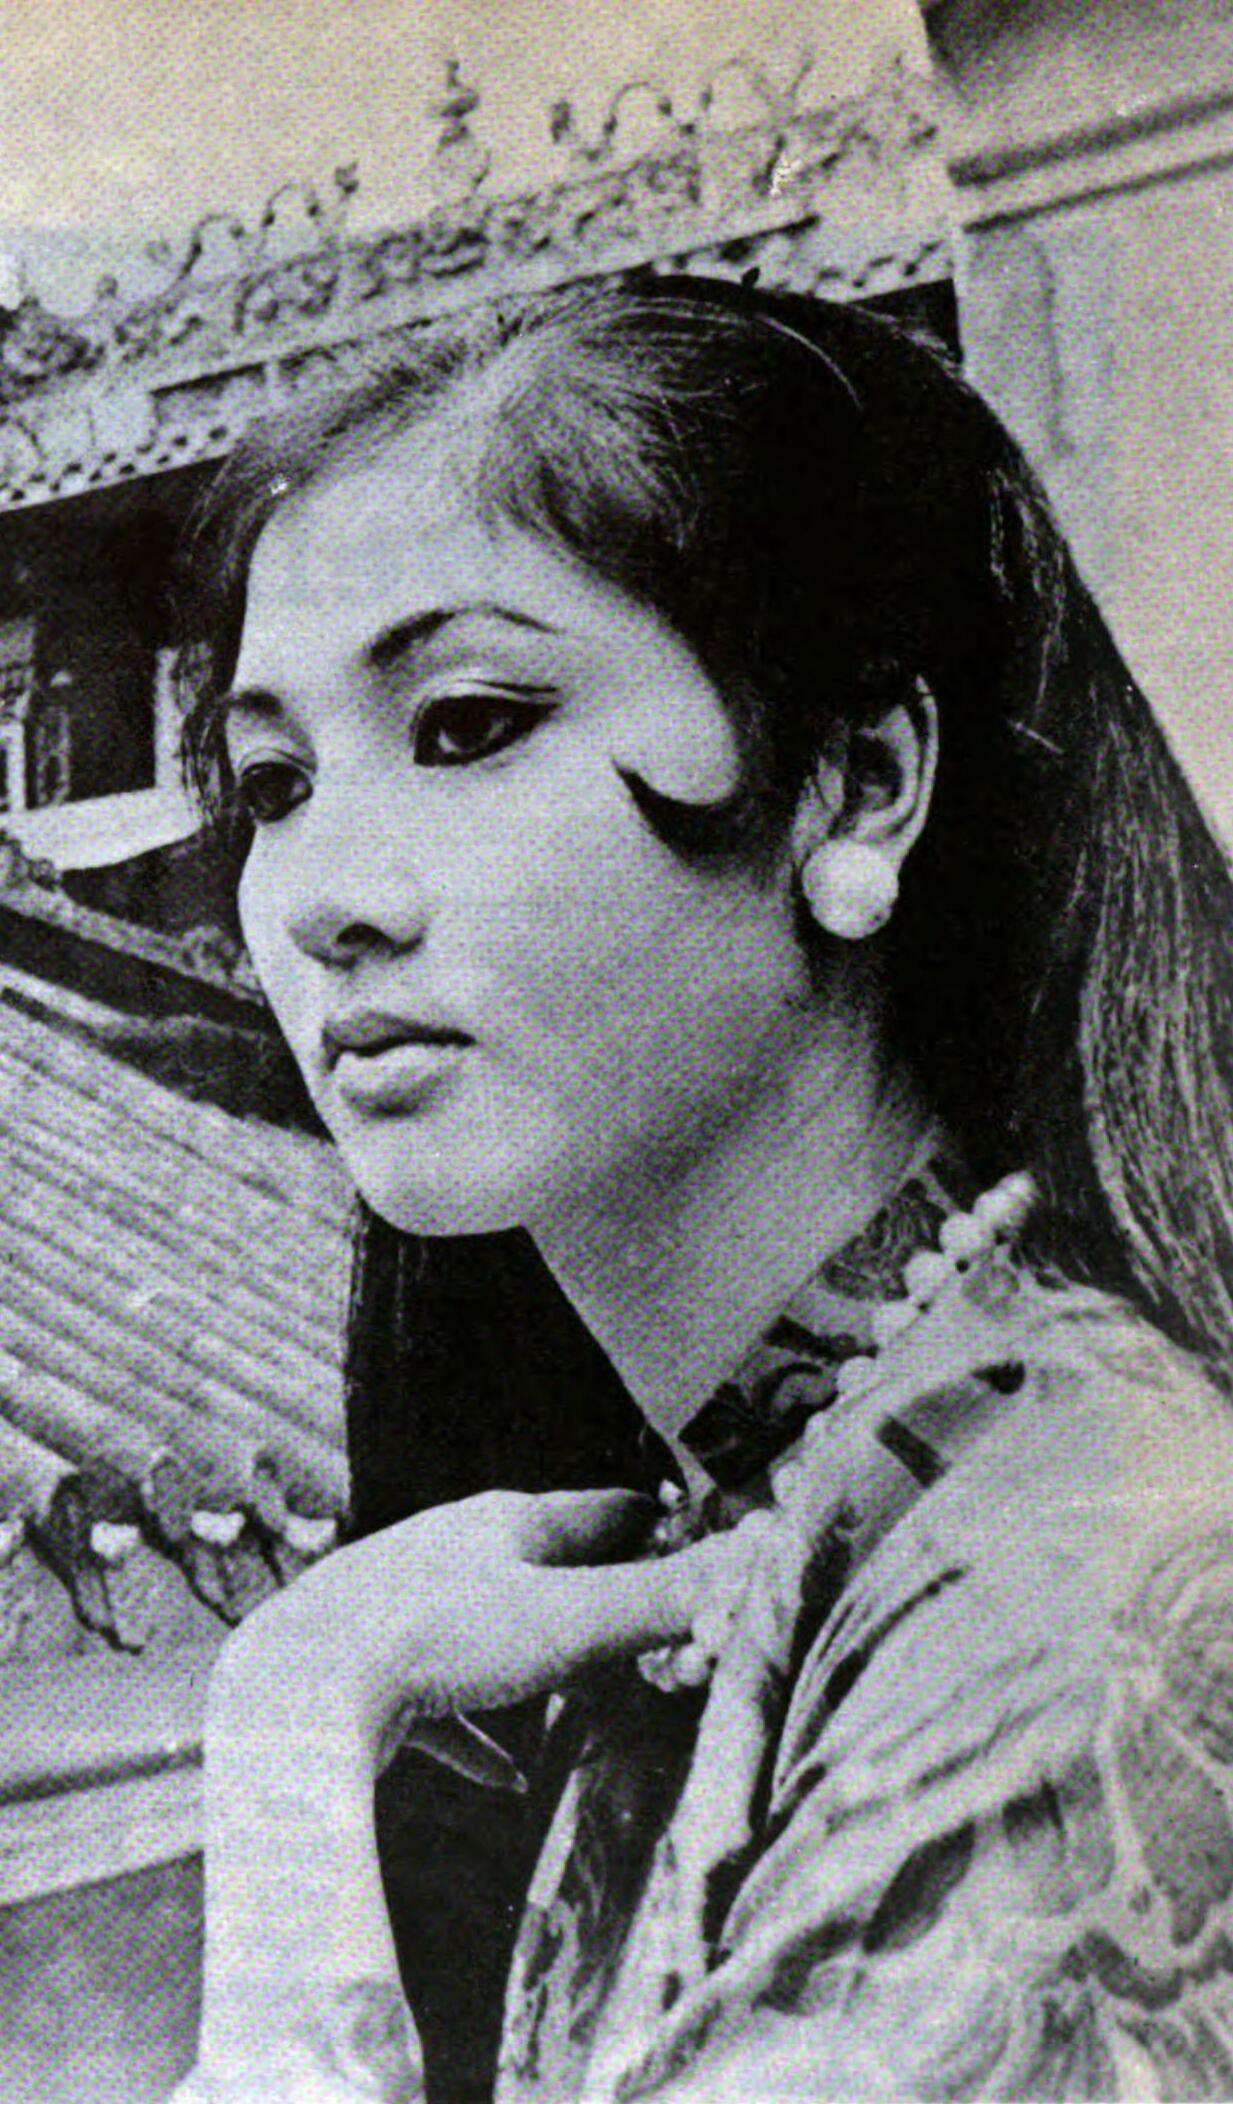
เถิม ทวี้ หั่ง

| name = เถิม ทวี้ หั่ง (Thẩm Thúy Hằng)
| image = Famed beauty and movie star Thẩm Thúy Hằng.jpg
| birthname = เหงียน กีม ฝุ่ง
| birthdate = 6 ตุลาคม ค.ศ. 1939
| location = ไฮฟอง, ประเทศเวียดนาม
| spouse = เหงียน ซวน วั้ญ (Nguyễn Xuân Oánh)
| othername = เหงียน กีม ฝุ่ง
| occupation = นักแสดง
| yearsactive = (1958- 1980)
| notable role = เหงื่อย แด็ป บิ่ญ เซือง (Người Đẹp Bình Dương)
| เครื่องดนตรี =
| ค่าย =
| ส่วนเกี่ยวข้อง =
| ตุ๊กตาทอง =
| สุพรรณหงส์ =
| ชมรมวิจารณ์บันเทิง =
| โทรทัศน์ทองคำ =
| imdb_id = 0862296
เถิม ทวี้ หั่ง () เป็นนักแสดงชาวเวียดนาม มีผลงานตั้งแต่ช่วงปลายทศวรรษ 1950 ถึงปลายทศวรรษ 1970 เธอเล่นภาพยนตร์มากมาย ซึ่งก็มีภาพยนตร์เวียดนามที่ร่วมหุ้นกับต่างชาติด้วย
== ประวัติ ==
เถิม ทวี้ หั่ง หรือชื่อจริงว่า เหงียน กีม ฝุ่ง เกิดเมื่อปี 1939 (พ.ศ. 2482) ที่เมืองไฮฟอง (Hải Phòng) แต่ย้ายถิ่นตามครอบครัวมาอยู่ที่จังหวัดอานซาง (An Giang) ทางตอนใต้ของเวียดนาม พออายุได้ 16 ปีไปสมัครเป็นนักแสดงของ บริษัทภาพยนตร์ หมี เวิน โดยที่พ่อแม่ของเธอไม่ทราบ และเธอก็ได้รับการคัดเลือกจากผู้ที่เข้ามาสมัครถึง 2,000 คน เจ้าของบริษัทภาพยนตร์ หมี เวิน (Mỹ Vân) ก็ได้ตั้งชื่อเพื่อใช้ในการแสดงให้เธอว่า เถิม ทวี้ หั่ง (Thẩm Thúy Hằng) มีผลงานการแสดงเรื่องแรก ในปี 1958 (พ.ศ. 2501) คือ คนงามแห่งบิ่ญเซือง (Người đẹp Bình Dương - เหงื่อย แด็ป บิ่ญ เซือง) และทำให้เธอเป็นที่รู้จักต่อมาอีกมากมาย ทำให้เธอเป็นดาราของเวียดนามที่แสดงภาพยนตร์มากที่สุดคนหนึ่งในยุค ปลาย 1950 ถึง 1960 ในปี 1969 (พ.ศ. 2512) เธอก็ได้จัดตั้งกลุ่มผลิตภาพยนตร์ของตัวเองด้วย ซึ่งต่อมาได้กลายเป็นบริษัท Vilifilms
นอกจากนี้เธอยังมีผลงานการแสดงละครเวทีและ ก่าย เลือง (เป็นการแสดงละครดั้งเดิม ของทางภาคใต้เวียดนาม) และหลังจากที่เวียดนามเหนือรวมกับเวียดนามใต้ เธอก็ยังอยู่ในเวียดนามและได้แสดงภาพยนตร์อีกหลายเรื่อง
เธอได้รับการยกย่องจากรัฐบาลเวียดนาม ให้เป็น ศิลปินดีเด่นของชาติ (Nghệ sĩ ưu tú- เหงะสีอืวตู๊) สามีของเธอ เหงียน ซวน วั้ญ เคยเป็นผู้ช่วย นายกรัฐมนตรีด้านการธนาคาร (การคลัง) ของเวียดนามใต้
== อ้างอิง ==
หมวดหมู่:นักแสดงเวียดนาม
หมวดหมู่:บุคคลจากไฮฟอง
หมวดหมู่:บุคคลจากจังหวัดอานซาง